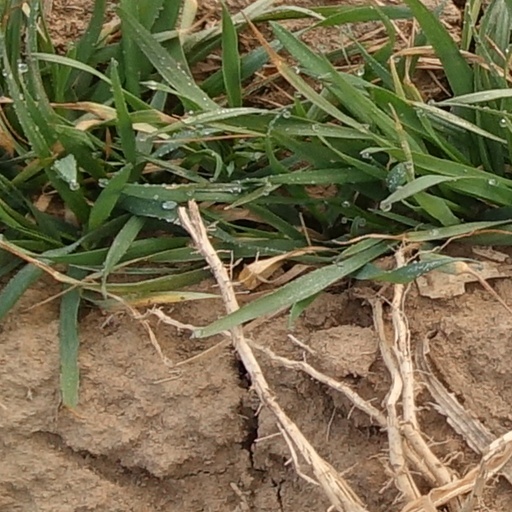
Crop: wheat